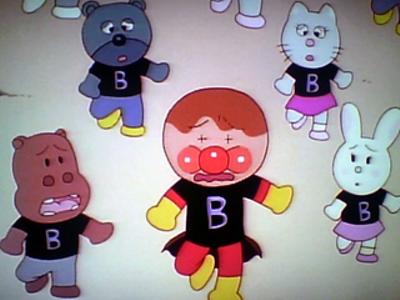
回答: 左のやつがイソジンかけてきた